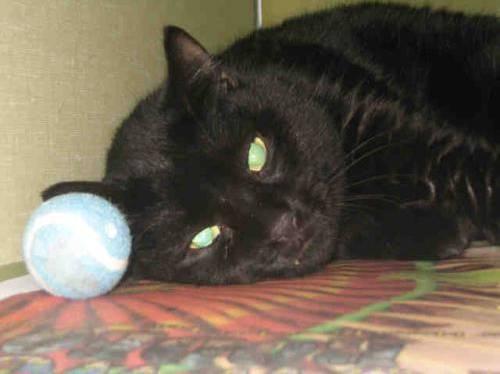
cat